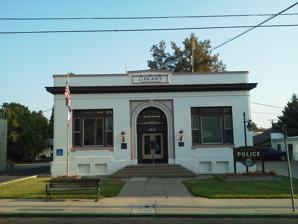
Building: Yreka Carnegie Library
Country: United States of America
Year built: 1915
United States historic place Yreka Carnegie Library U.S. National Register of Historic Places The library building in September 2012 Show map of California Show map of the United States Location 412 W. Miner Street, Yreka, California Coordinates 41°43′57″N 122°38′17″W / 41.73250°N 122.63806°W / 41.73250; -122.63806 Area less than one acre Built 1915 ( 1915 ) Architect W. H. Weeks Architectural style Classical Revival MPS California Carnegie Libraries MPS NRHP reference No. 92000270 Added to NRHP March 26, 1992 The Yreka Carnegie Library is a building located in Yreka, California , in the United States. Formerly used as a library building, it now houses the Yreka Police Department. The one-story building, designed by W. H. Weeks and completed in 1915, exhibits Classical Revival architecture. It was added to the National Register of Historic Places in 1992. See also List of buildings designed by W. H. Weeks National Register of Historic Places listings in Siskiyou County, California References